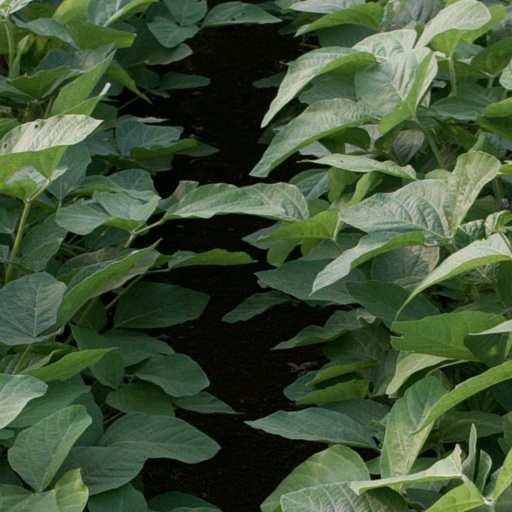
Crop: soybean